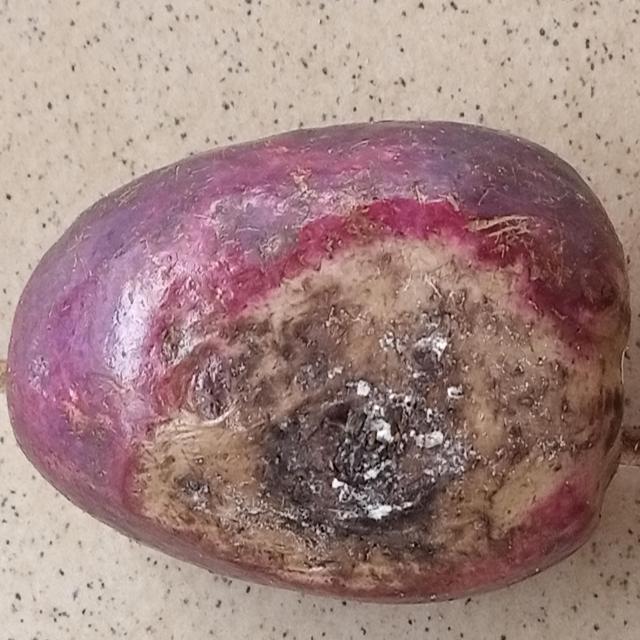
Plum grade: rotten